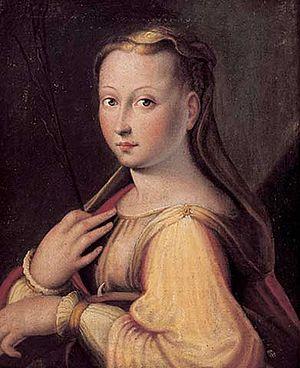
Barbara Longhi